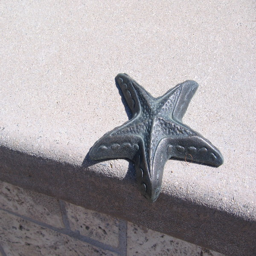
public art on a wall .